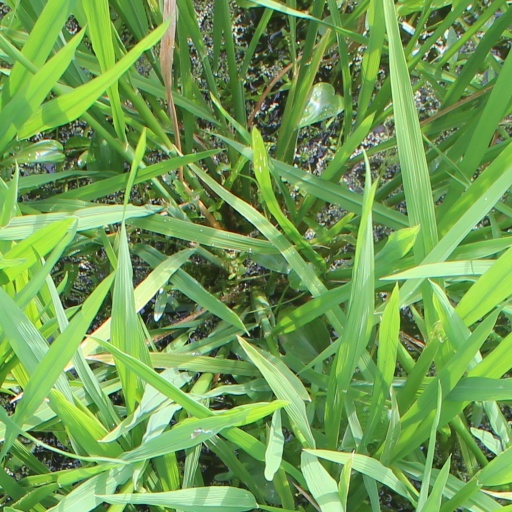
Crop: rice